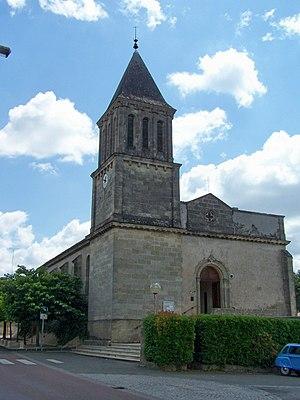
Église de Saint-Pierre-d'Aurillac, Gironde, France
Saint-Pierre-d'Aurillac est une commune du Sud-Ouest de la France, située dans le département de la Gironde, en région Nouvelle-Aquitaine.